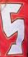
Number: 5